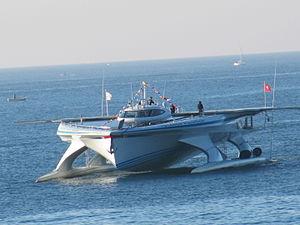
Le Tûranor PlanetSolar à l'entrée de Lorient. Septembre 2013
PlanetSolar est le nom d'un projet de premier tour du monde en bateau alimenté par énergie solaire. C'est aussi le nom du catamaran, le MS Tûranor PlanetSolar, plus grand bateau solaire du monde depuis 2010, créé pour cette expérience conduite par Raphaël Domjan et ses cofondateurs qui voulaient ainsi démontrer qu'aujourd'hui des technologies et des énergies renouvelables sont disponibles pour une véritable transition sociale et écologique. Le bateau peut aussi naviguer jour et nuit grâce aux batteries placées dans les coques.